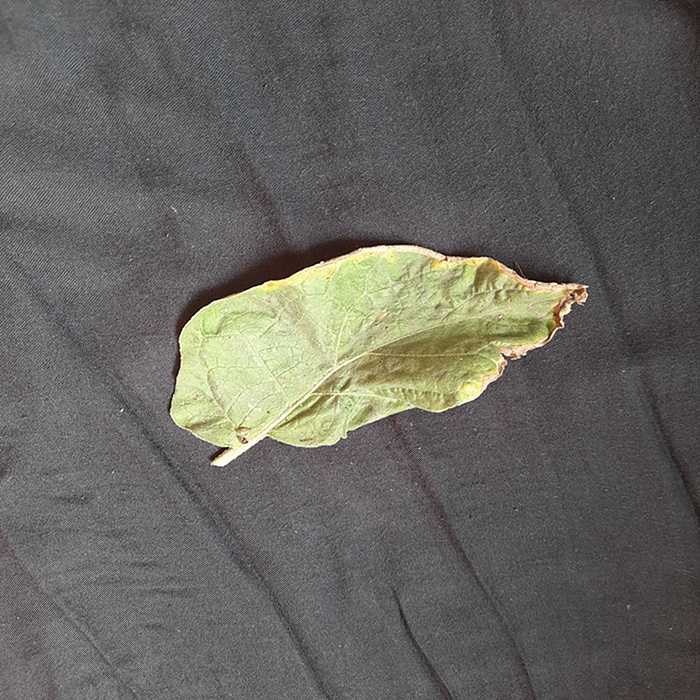
Plant: Eggplant
Label: Eggplant begomovirus